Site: brandenburg
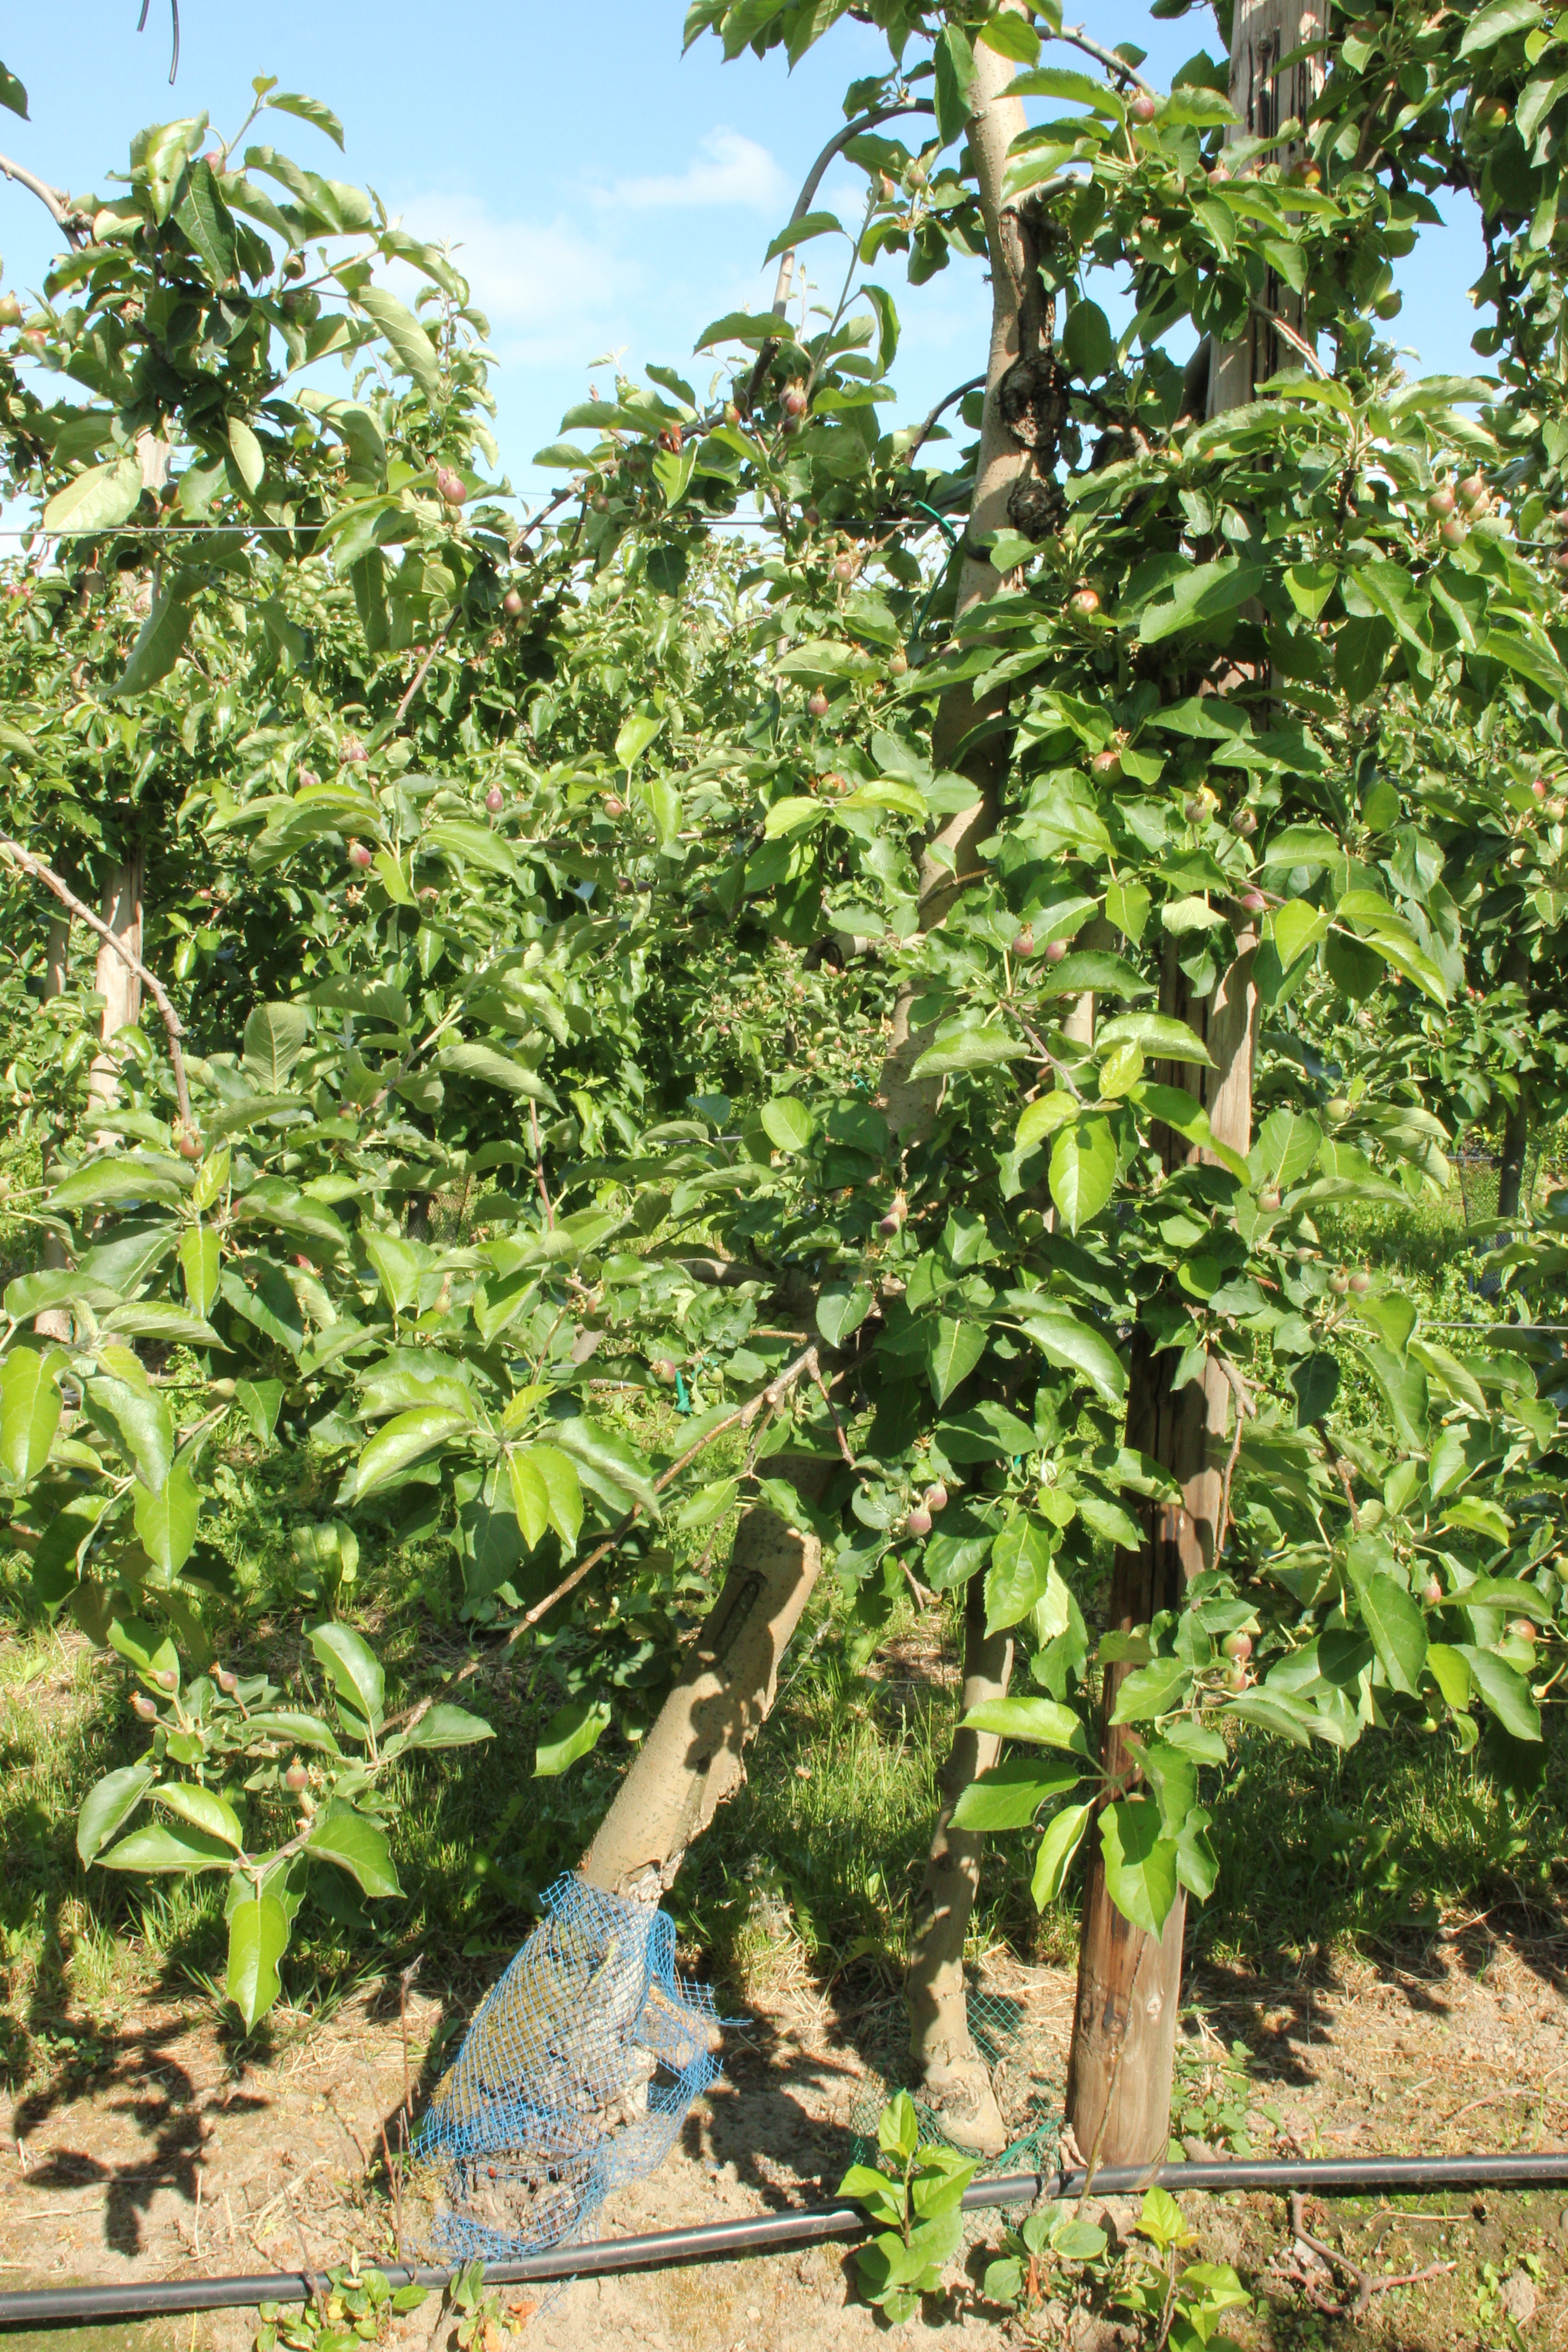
Growth stage (BBCH 72): Development of fruit